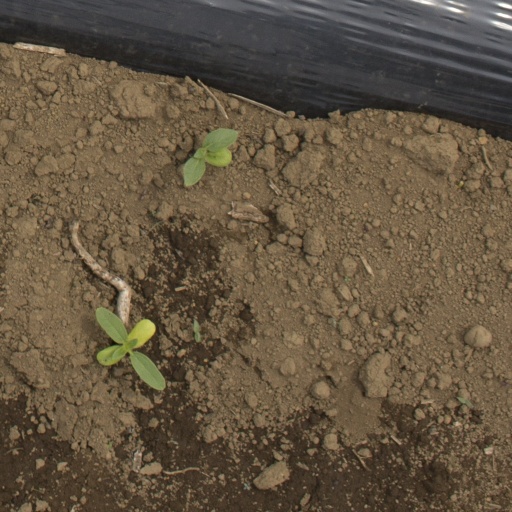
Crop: Jerusalem artichoke